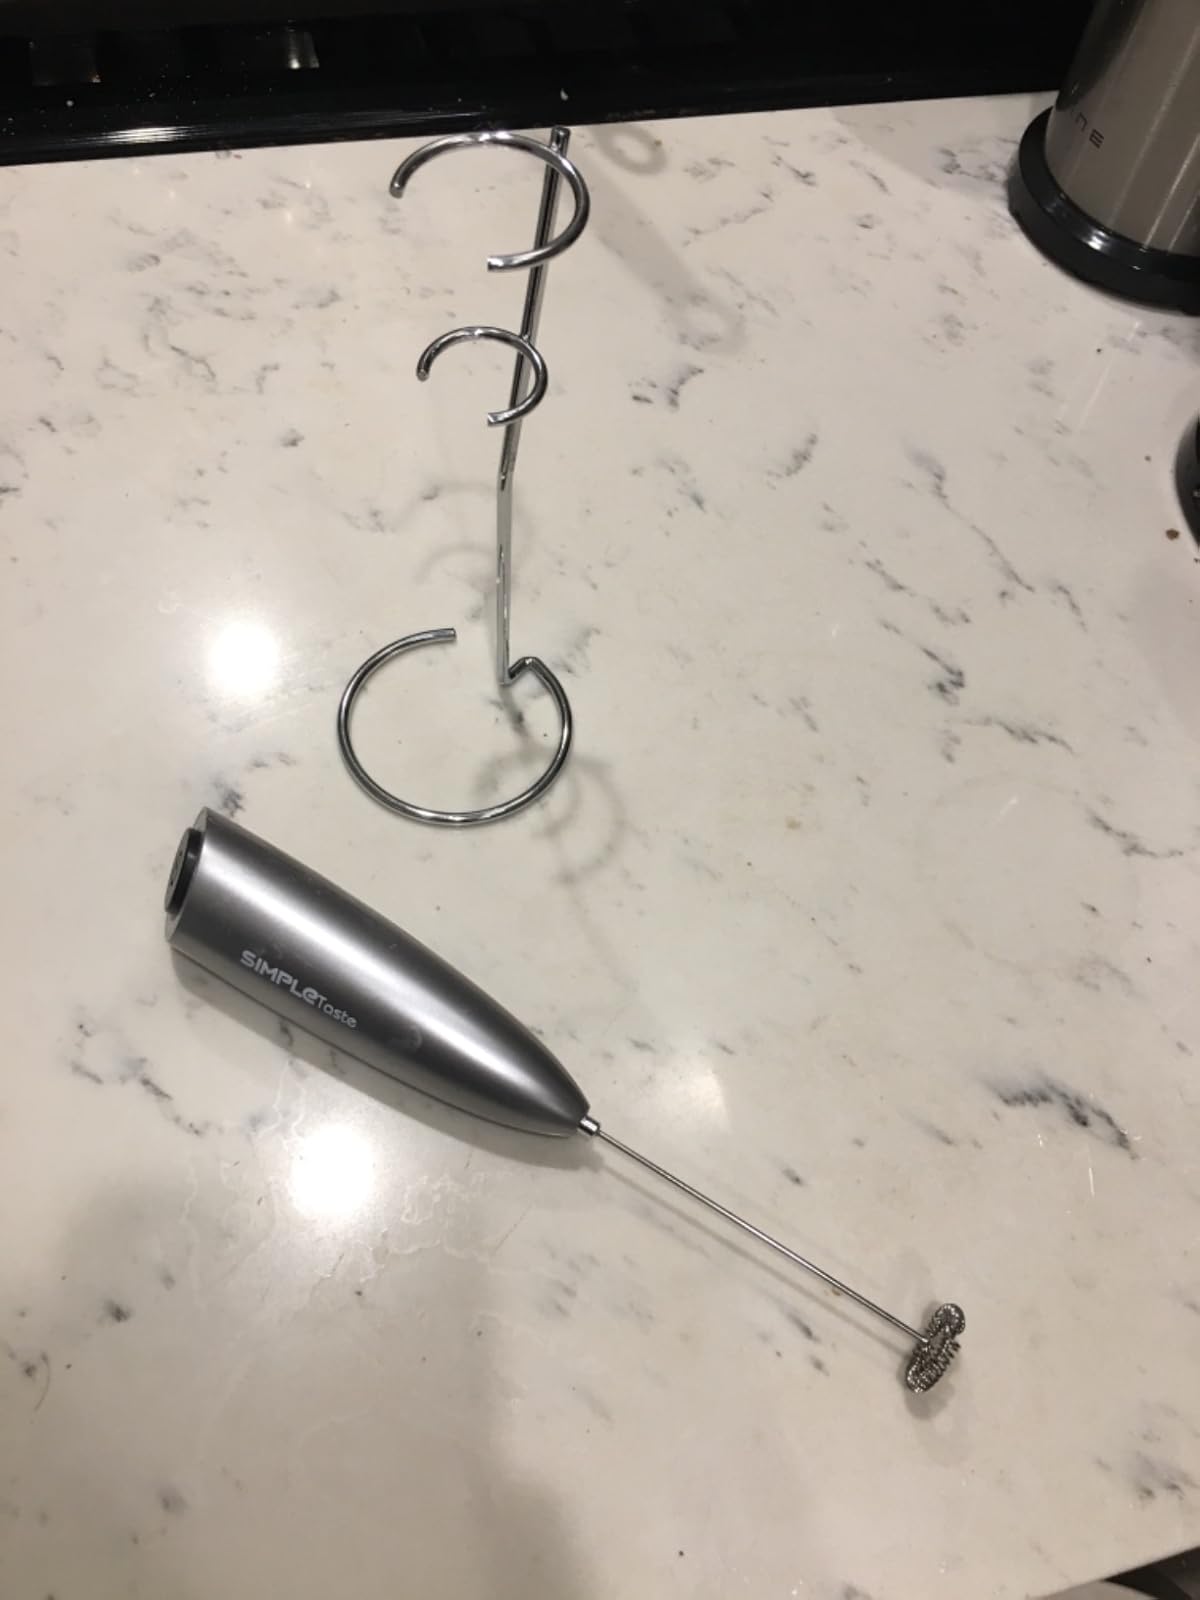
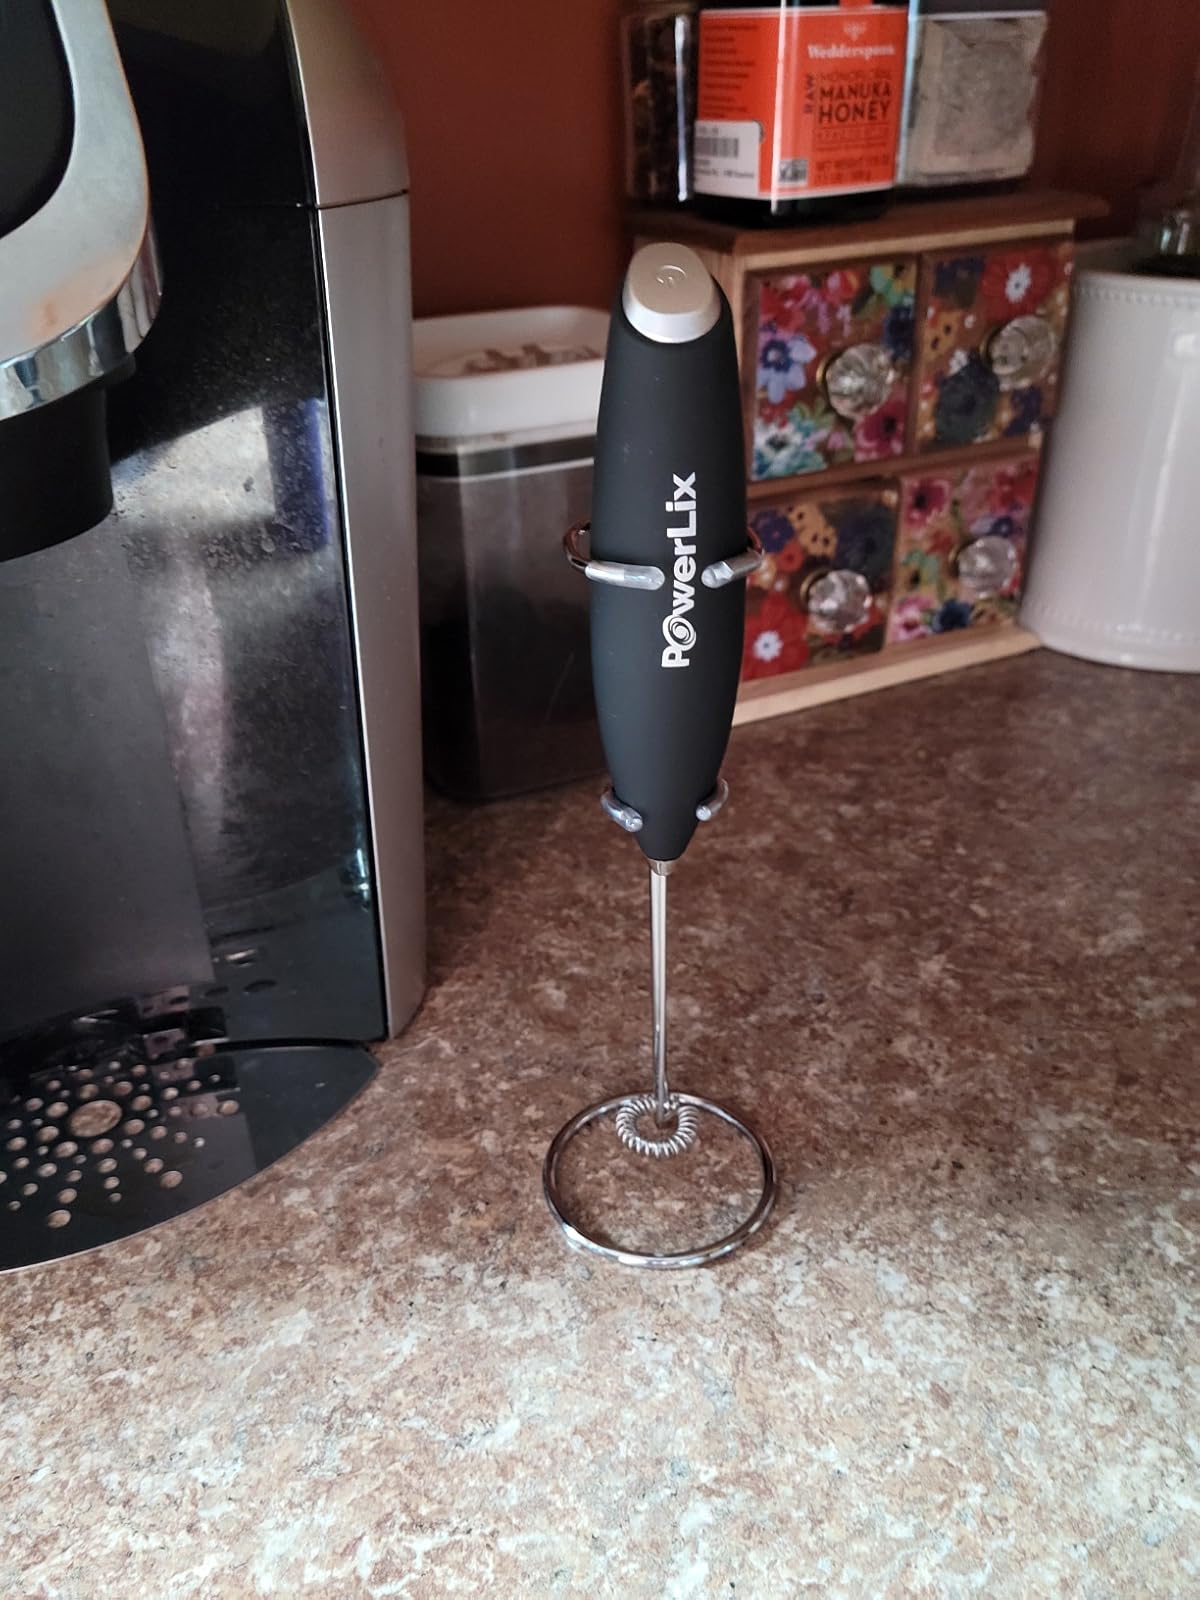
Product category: items_mixer
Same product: no